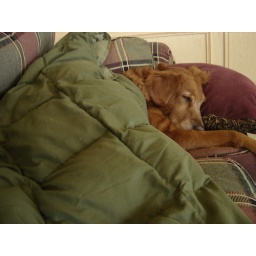
I found the dog sleeping with her head on a pillow, under a blanket. This dog's life is sweet.